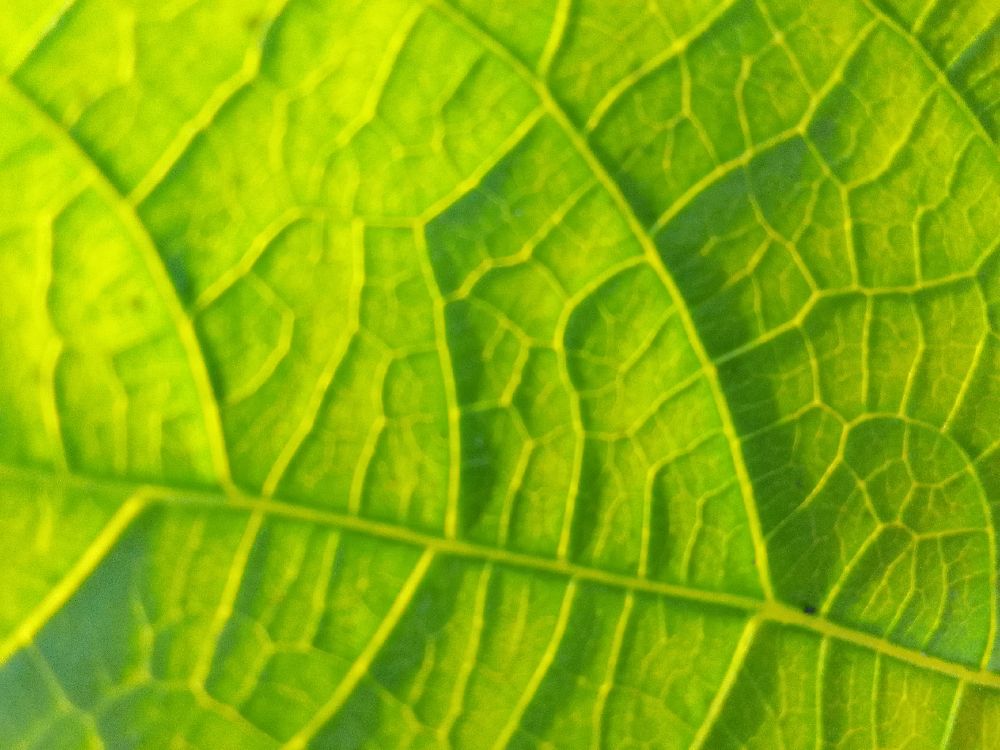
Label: healthy